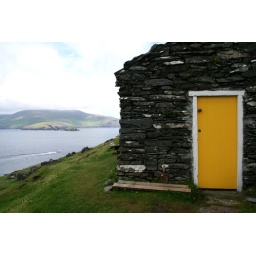
A yellow door house on Great Blasket, over looking the boat back to Dingle and the mainland.